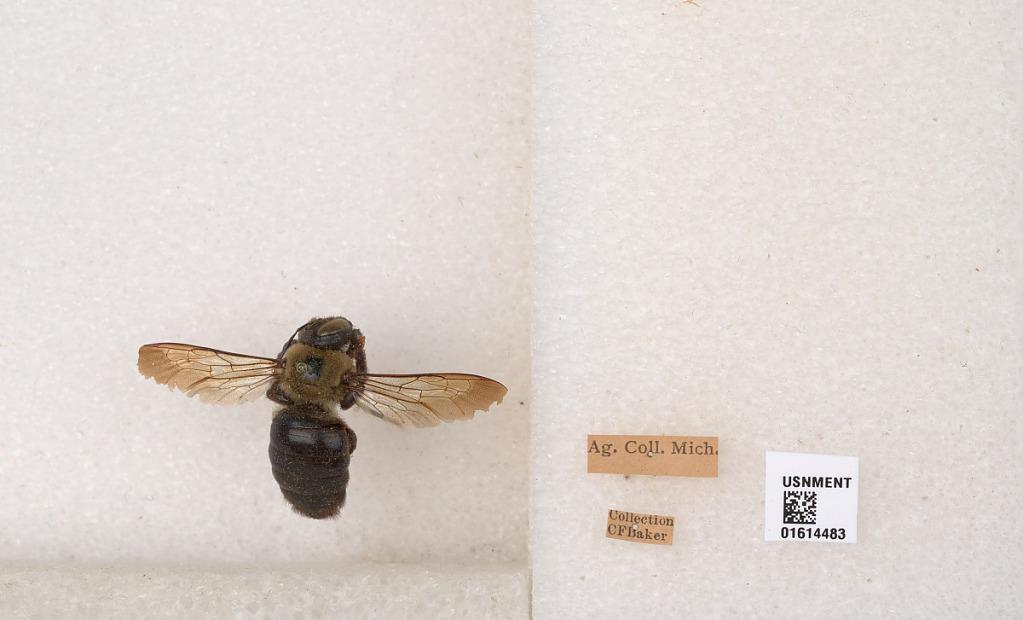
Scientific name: Xylocopa (Xylocopoides) virginica virginica (Linnaeus)